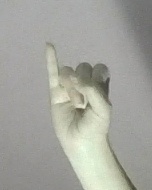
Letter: meem